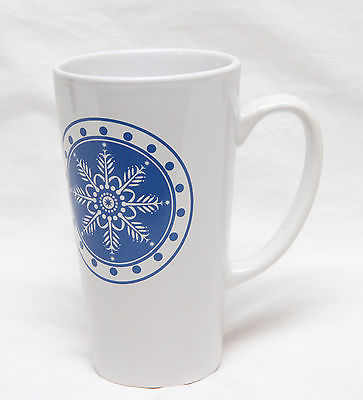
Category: mug